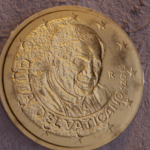
Coin value: 10cents
Country: va
Edition: 2013